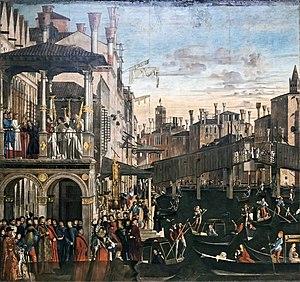
Cette liste se base sur l'ouvrage d'Eric Karpeles Le Musée imaginaire de Marcel Proust et ne retient que les œuvres nommément citées ou bien évoquées avec assez de précision pour être identifiées. Par conséquent, les illustrations figurant dans l'ouvrage, supposées correspondre aux évocations de Marcel Proust, n'ont pas été reportées sur cette liste. D'autre part Marcel Proust fait référence à de nombreux autres artistes tout au long de son roman et à des œuvres soit imprécises soit imaginaires qui ne figurent pas ici.
La Renaissance vénitienne est la déclinaison de l'art de la Renaissance développé à Venise entre les XVᵉ et XVIᵉ siècles.
Vittore Carpaccio, né vers 1465 à Venise et mort en 1525 ou 1526 à Capo d'Istria, de son vrai nom Scarpazza ou Scarpaccia, est un peintre italien narratif de l'école vénitienne, émule de Gentile Bellini et de Lazzaro Bastiani, et influencé par la peinture flamande.
L’histoire économique de la république de Venise de la perra lagune entourant la ville remonte à la période étrusque. Située au fin fond de la mer Adriatique, la ville profite au Moyen Âge de sa situation à proximité des marchés d'Europe centrale, et de son appartenance à l'empire byzantin. Par une autonomie croissante, elle acquiert des privilèges commerciaux tant à Byzance que dans le Saint-Empire romain germanique. Avec la quatrième croisade, le doge devient formellement seigneur de trois huitièmes de l'empire byzantin, et un empire colonial voit le jour. Il forme l'épine dorsale logistique des convois maritimes et du commerce libre, ainsi que de l'approvisionnement de Venise avec la nourriture de base.
Cette page concerne l'année 1494 du calendrier julien.